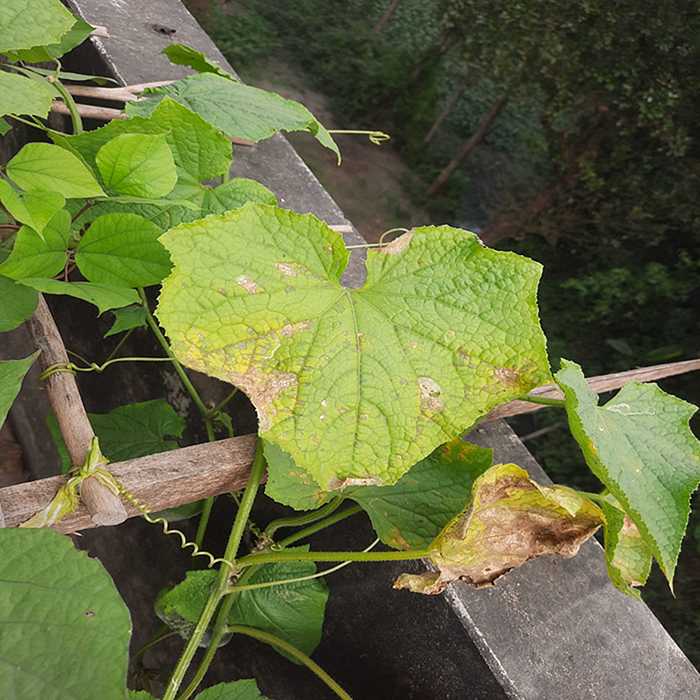
Plant: Cucumber
Label: Anthracnose lesions